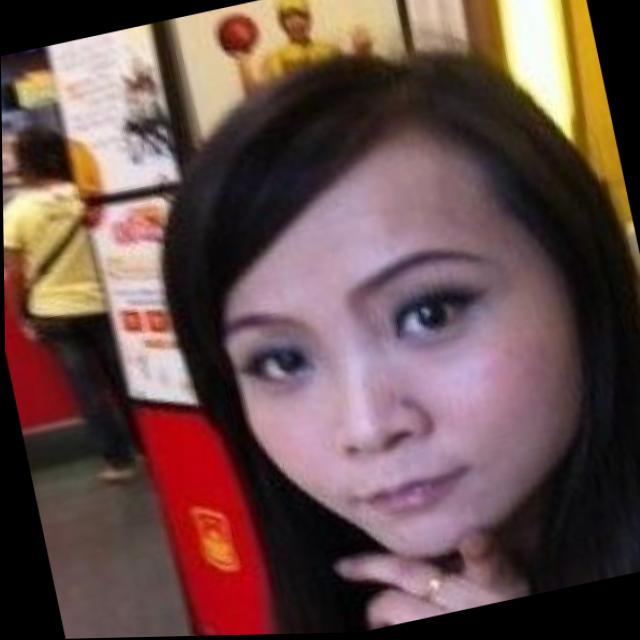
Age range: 21-44